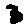
Label: 3